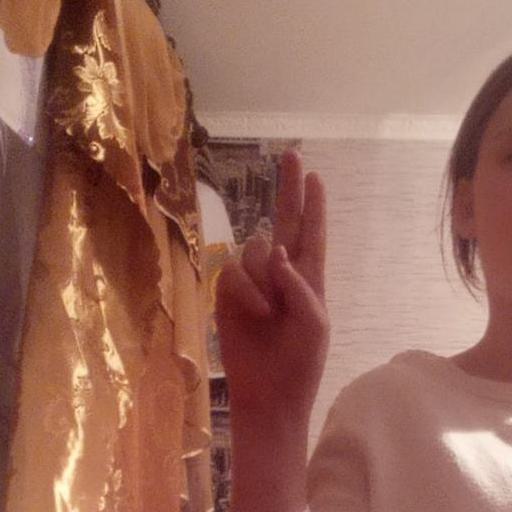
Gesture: two_up